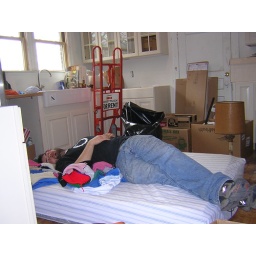
While it made breakfast in bed extremely convenient, I wouldn't recommend sleeping in the kitchen.